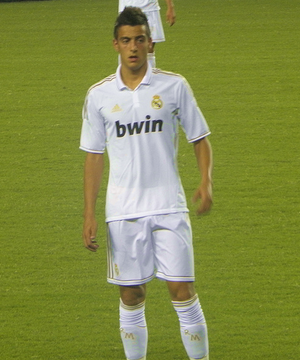
José Luís Mato Sanmartín, surnommé Joselu, est un footballeur espagnol qui joue actuellement pour le Deportivo Alavés.